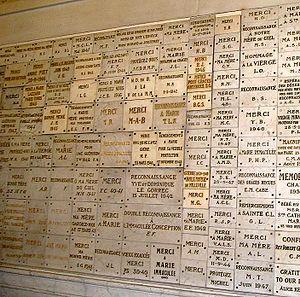
La chapelle Notre-Dame-de-la-Médaille-miraculeuse, ou chapelle de la rue du Bac, est une chapelle située dans le quartier Saint-Thomas-d'Aquin du 7ᵉ arrondissement de Paris, au 140, rue du Bac, desservant la Maison des Filles de la Charité.
Catherine Labouré, en religion sœur Catherine de la charité née le 2 mai 1806 à Fain-lès-Moutiers en France et décédée le 31 décembre 1876 à Paris. Membre de la congrégation des Filles de la charité, elle a fait part à son confesseur, le père Aladèle, des apparitions de la Vierge Marie qu'elle dit avoir eues en juillet, novembre et décembre 1830 durant son noviciat en la chapelle de son couvent de la rue du Bac à Paris.